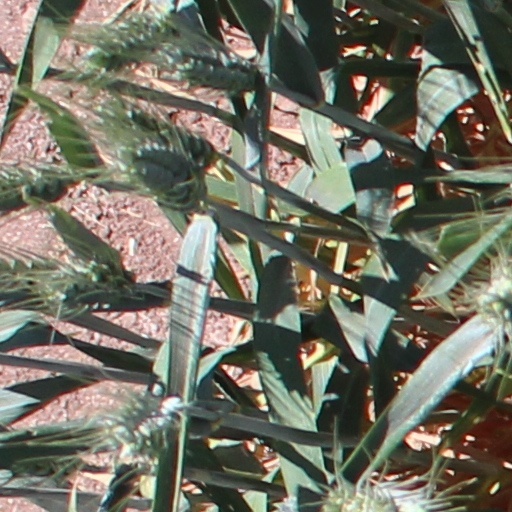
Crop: wheat